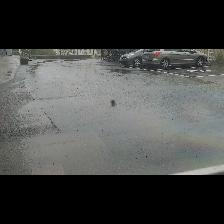
Label: NonHuman